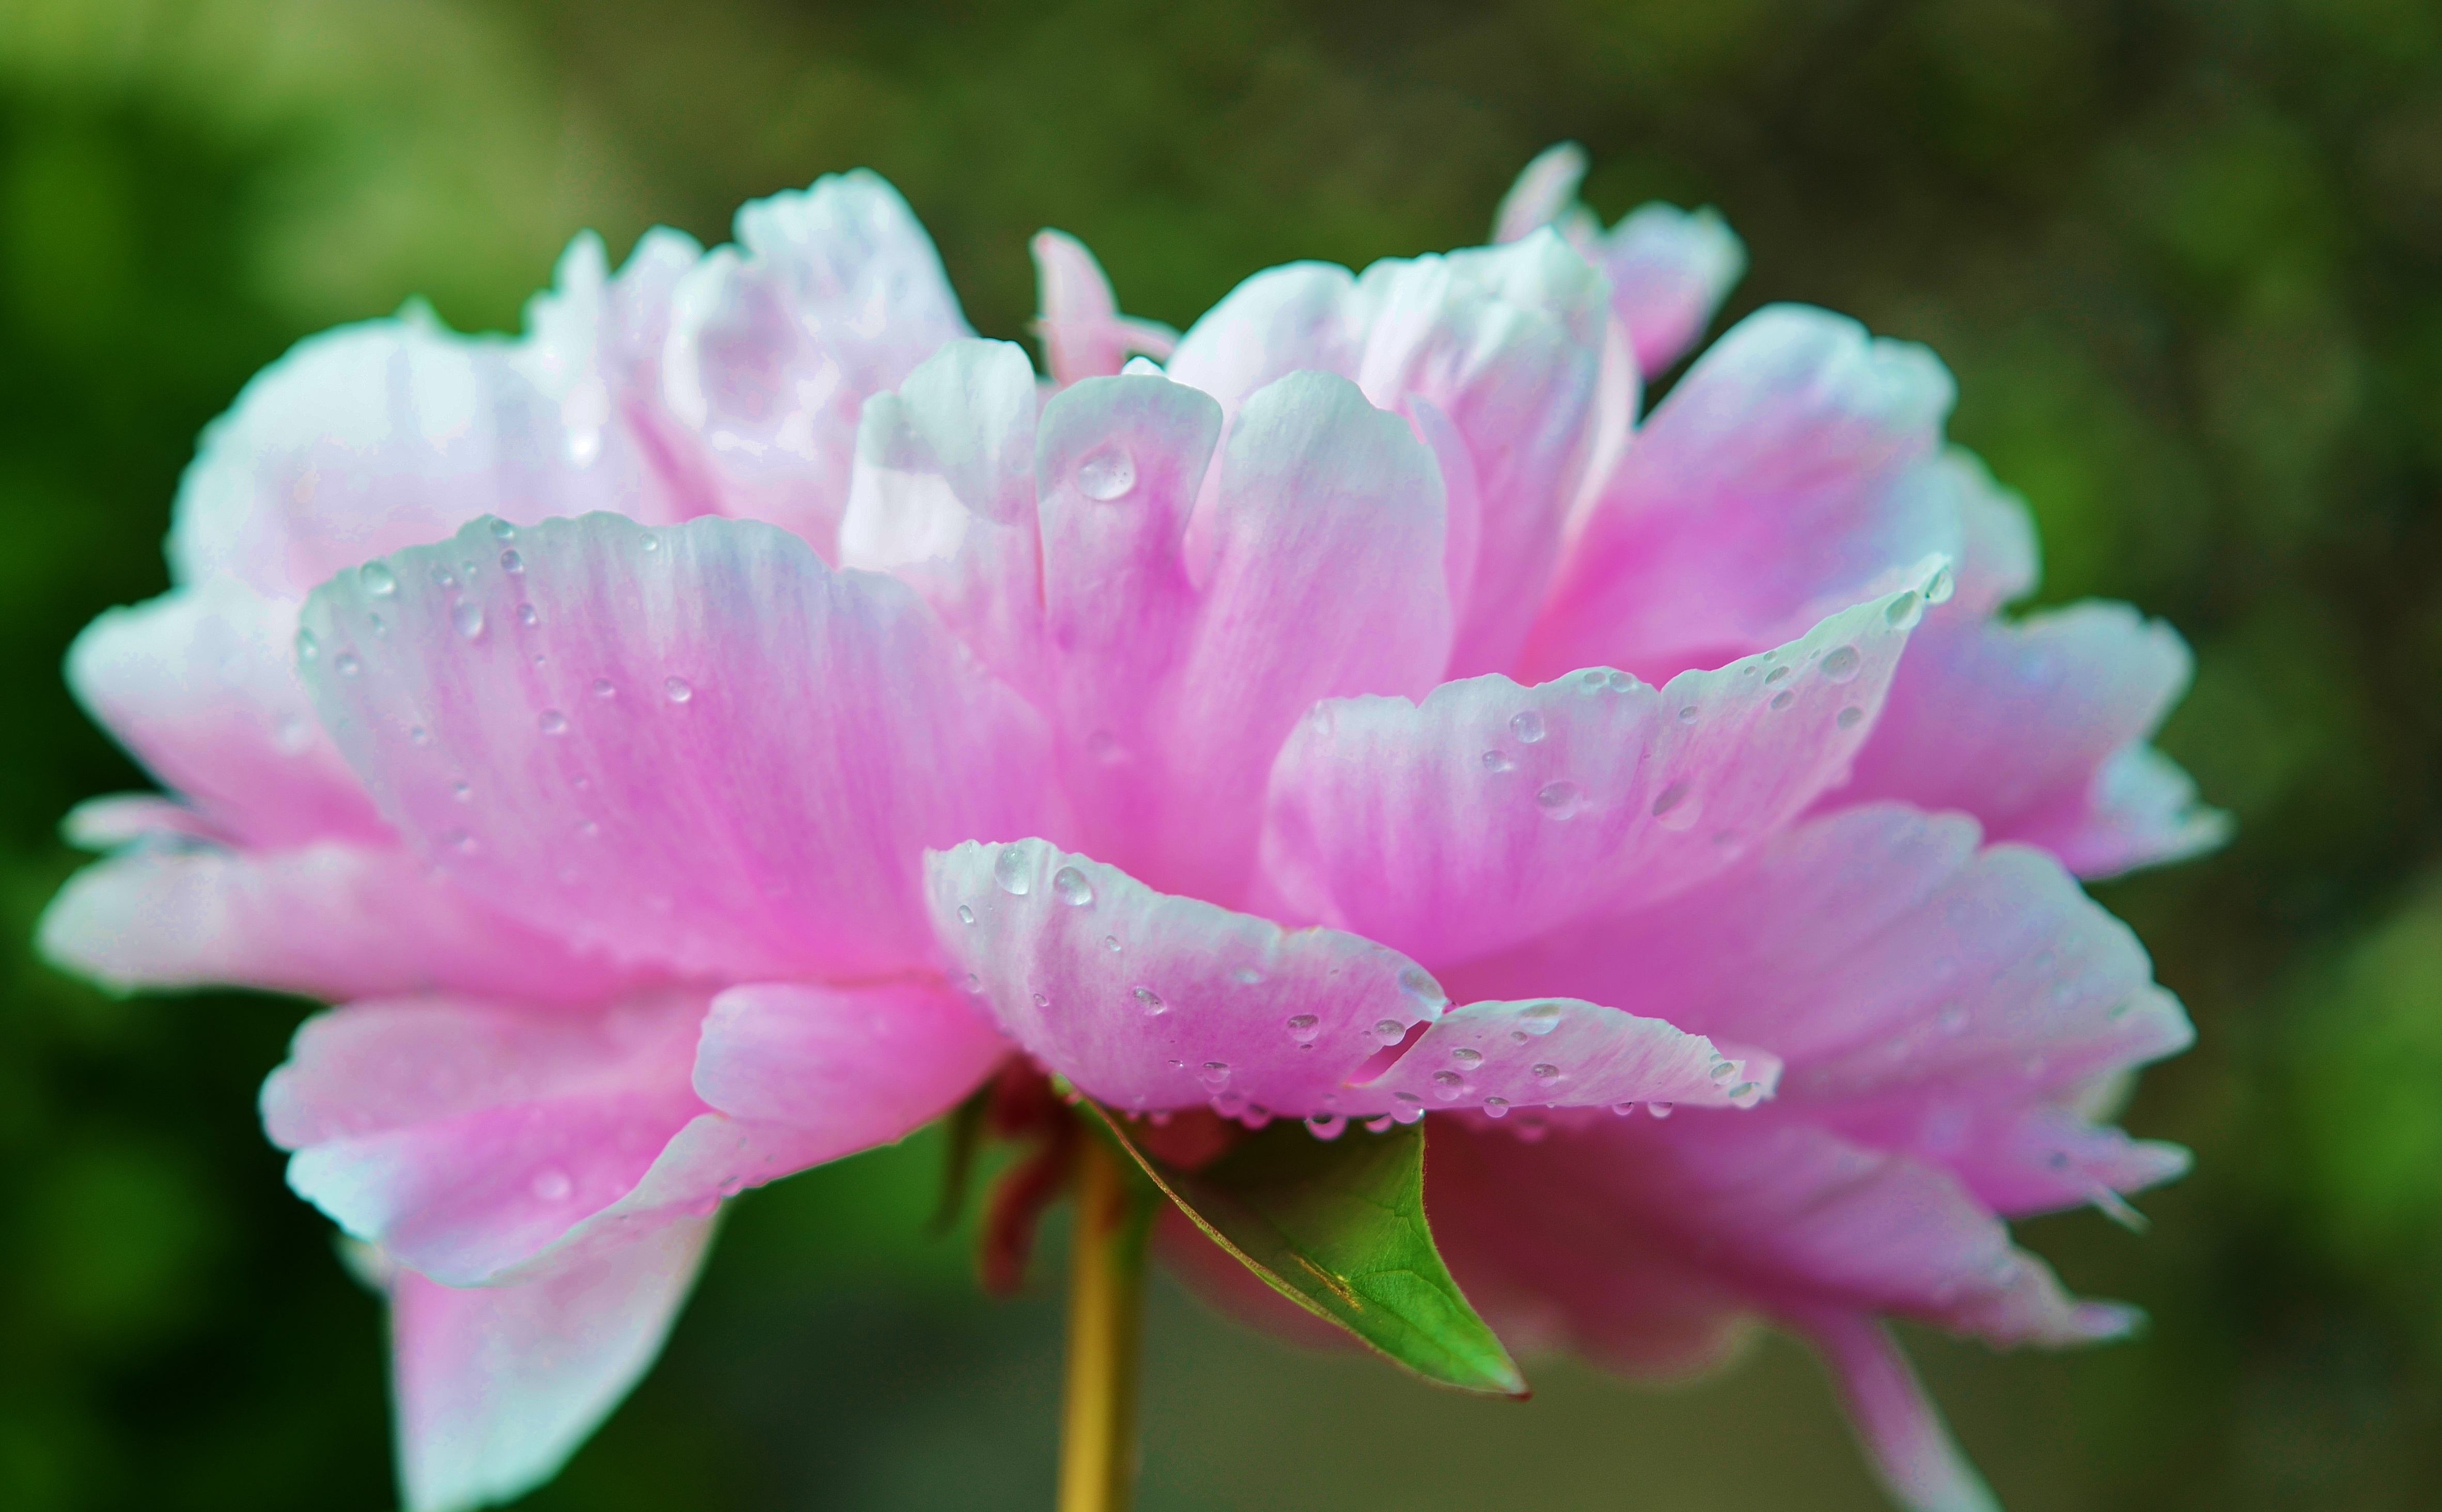
water, nature, blossom, drop, plant, rain, leaf, flower, petal, raindrop, wet, summer, green, macro, garden, pink, sacred lotus, aquatic plant, flora, lotus, peony, macro photography, flowering plant, land plant, lotus family, proteales